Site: brandenburg
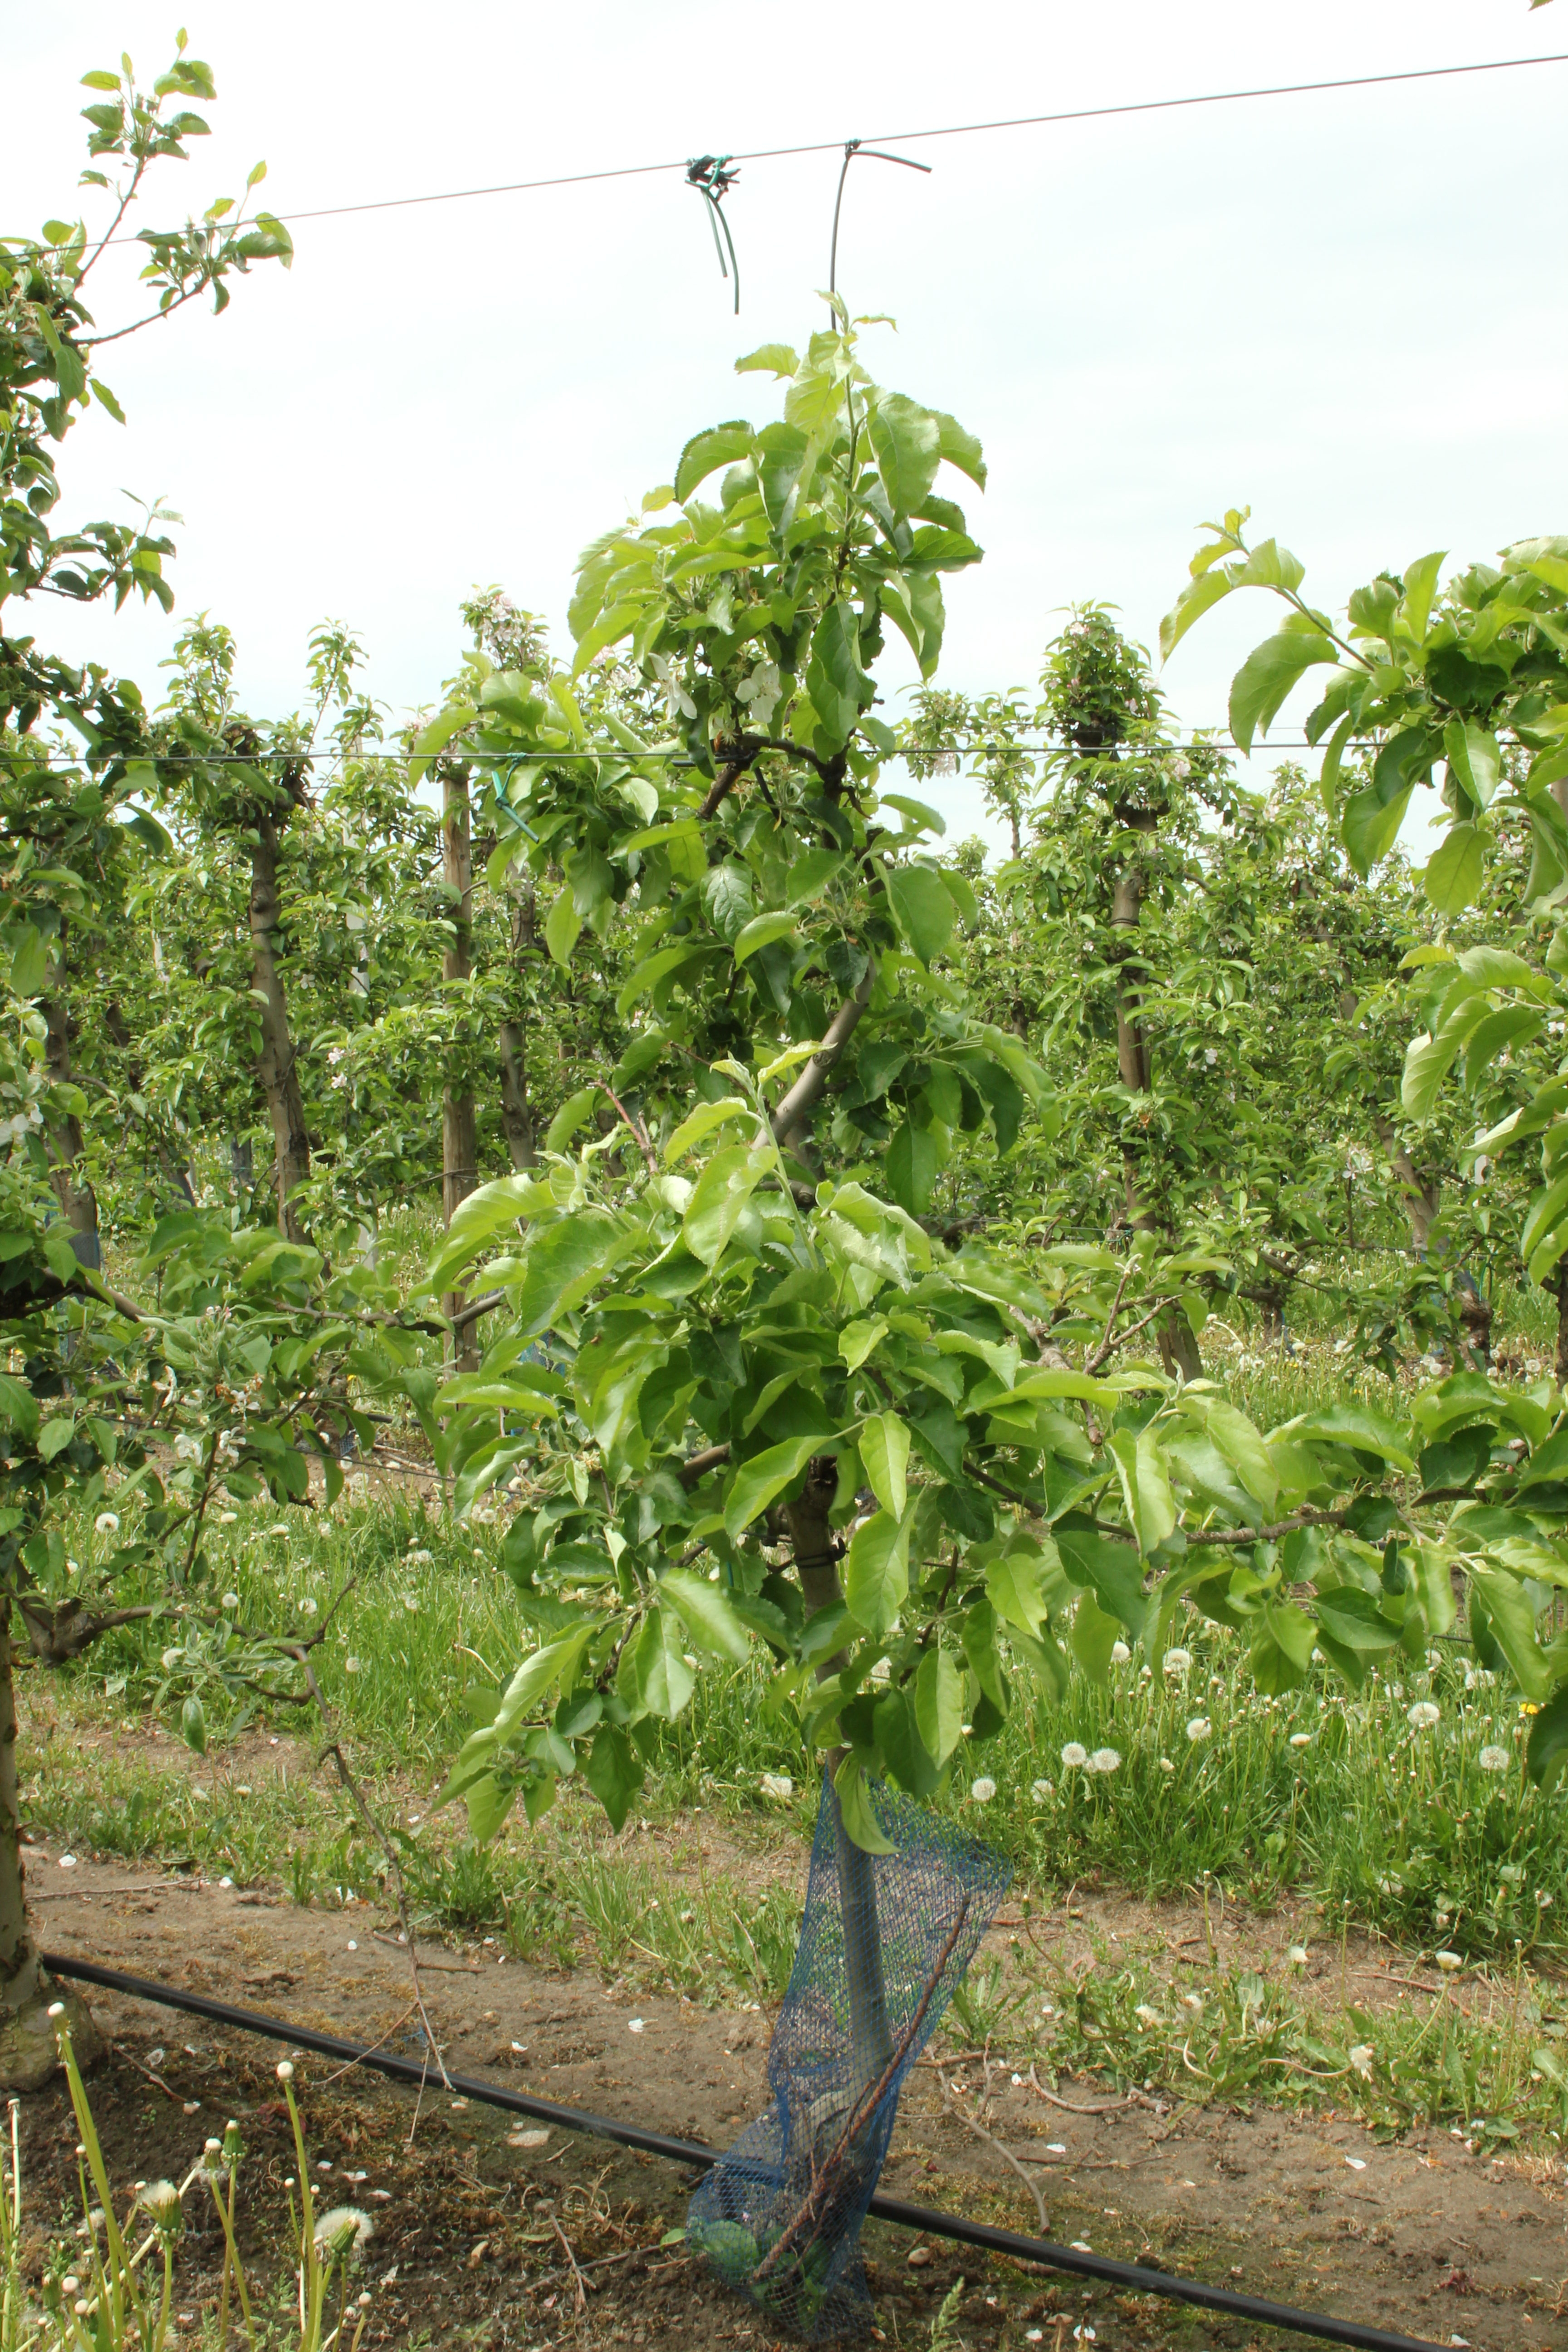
Growth stage (BBCH 67): Flowering